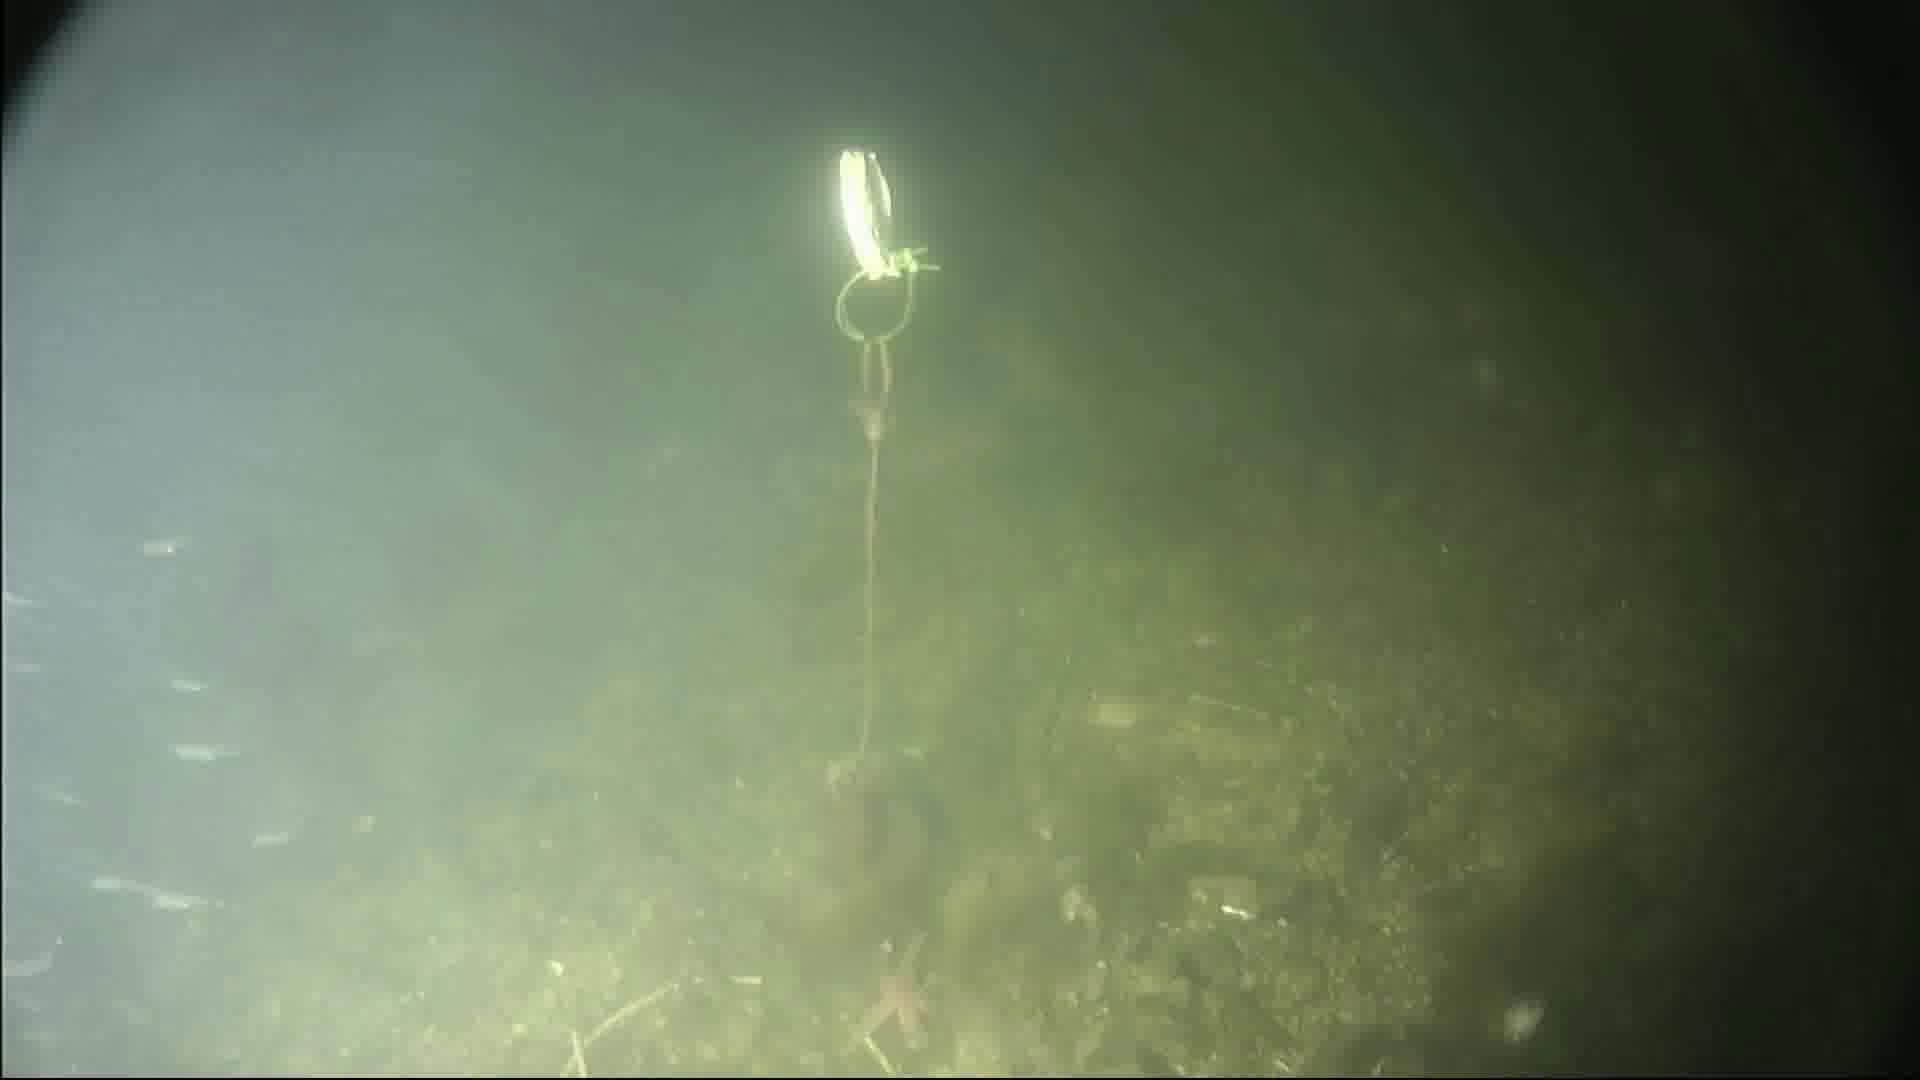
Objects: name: small_fish
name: starfish
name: crab